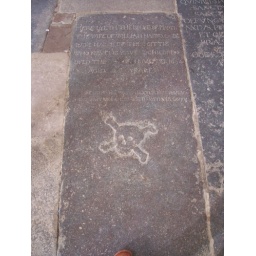
floor sign in church